Flag of the Philippines

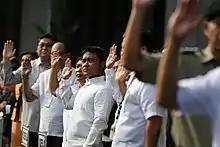
Government employees and officials raising their right hand for the pledge of allegiance to the Philippine flag

The flag may be flown at half-mast as a sign of mourning. Upon the official announcement of the death of the president or a former president, the flag should be flown at half-mast for ten days. The flag should be flown at half-mast for seven days following the death of the vice president, the chief justice, the president of the Senate or the speaker of the House of Representatives.